West African Craton

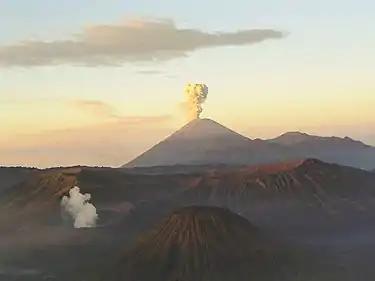
Volcanoes may have had a role in ending the global ice age of Snowball Earth.

Proponents of the Snowball Earth theory claim that sometime before 650 million years ago the Earth was going through an extremely cold period. The oceans were frozen to great depths, and snow covering reflected the heat from the sun through cloudless skies. Only simple forms of life could survive in locations such as deep oceanic hydrothermal vents. At the end of this period the edges of the West African craton became highly active, throwing up a ring of volcanoes. The thermal activity was caused by excessive mantle heat that had built up below the craton, insulated by the lithosphere. The volcanic eruptions created a greenhouse effect on massive scale, melting the ice and releasing CO into the atmosphere. The climate quickly switched to one much warmer than today, resulting in the Cambrian explosion of life forms.